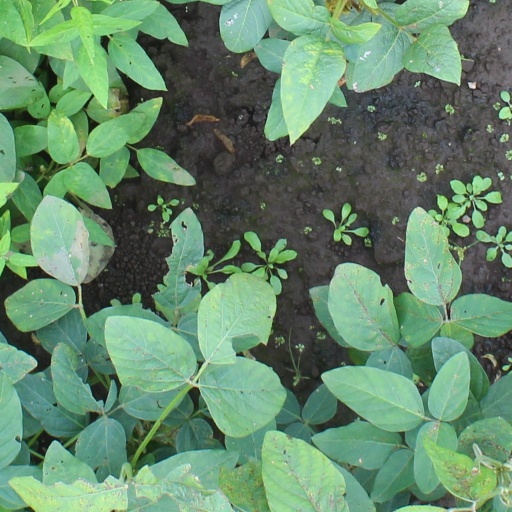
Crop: soybean